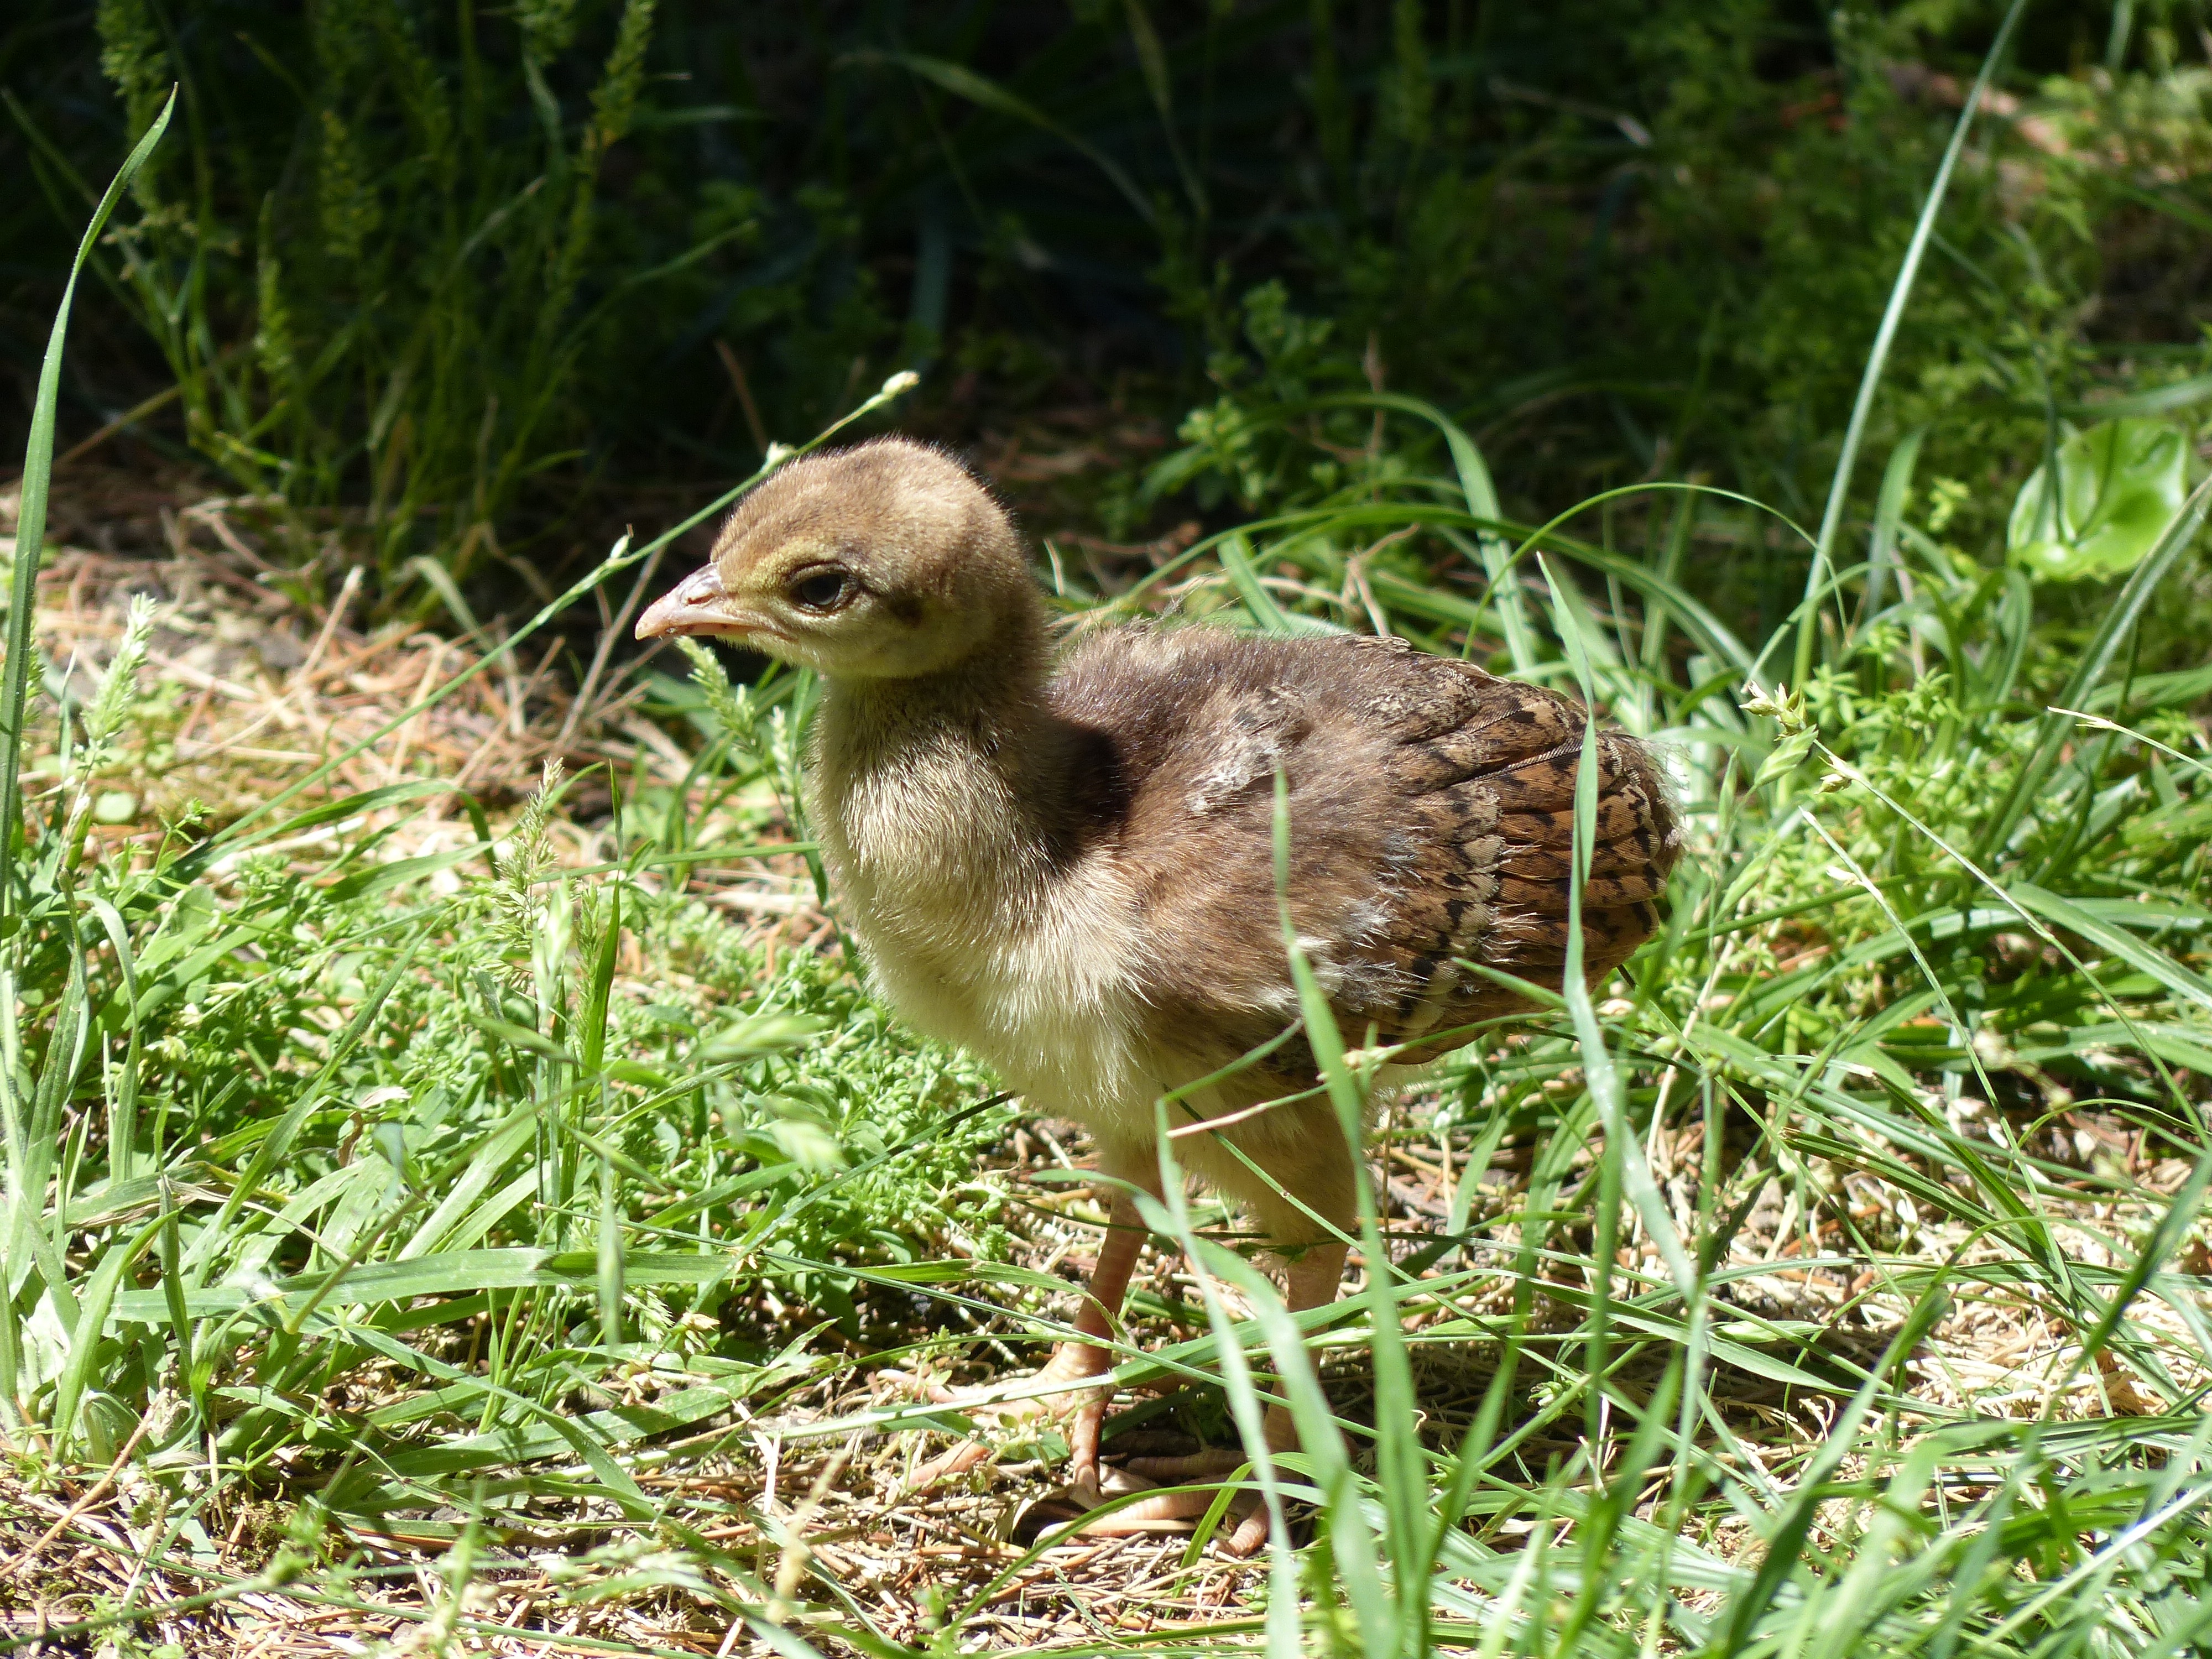
grass, bird, prairie, wildlife, fluffy, beak, fauna, peacock, duck, goose, vertebrate, waterfowl, chicks, water bird, mallard, shorebird, camouflage paint, ducks geese and swans